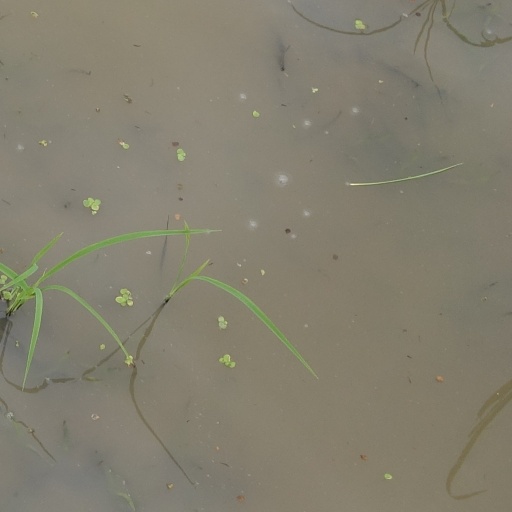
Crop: rice